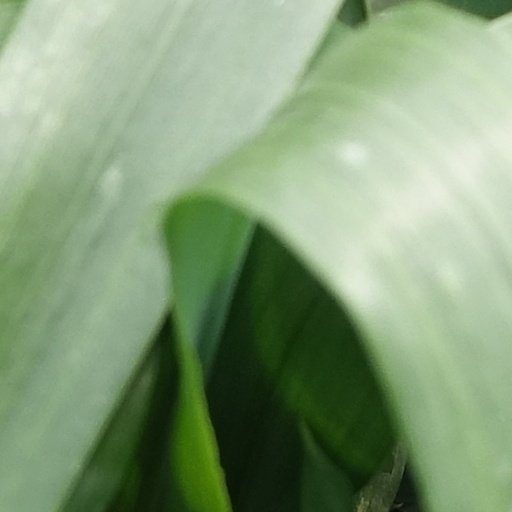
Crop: wheat